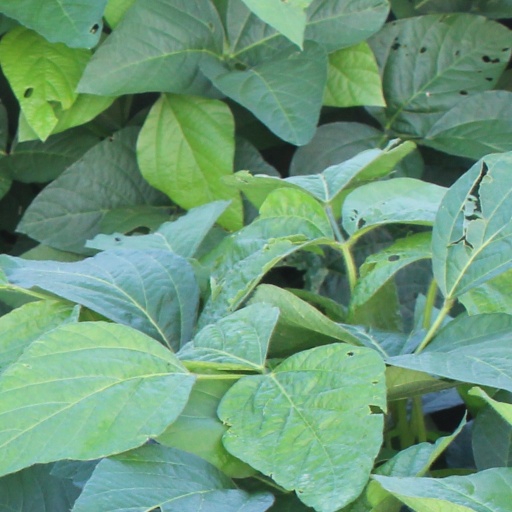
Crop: soybean